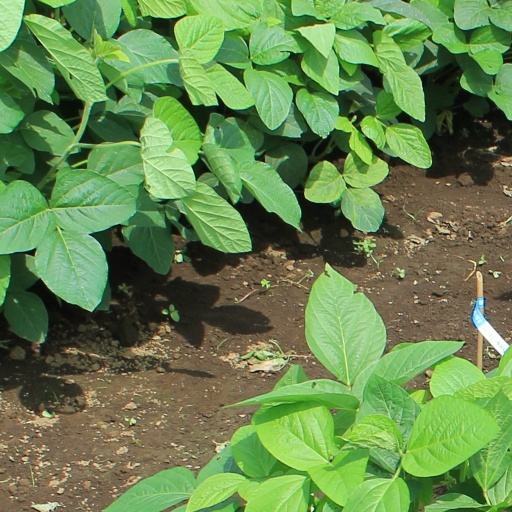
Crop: soybean